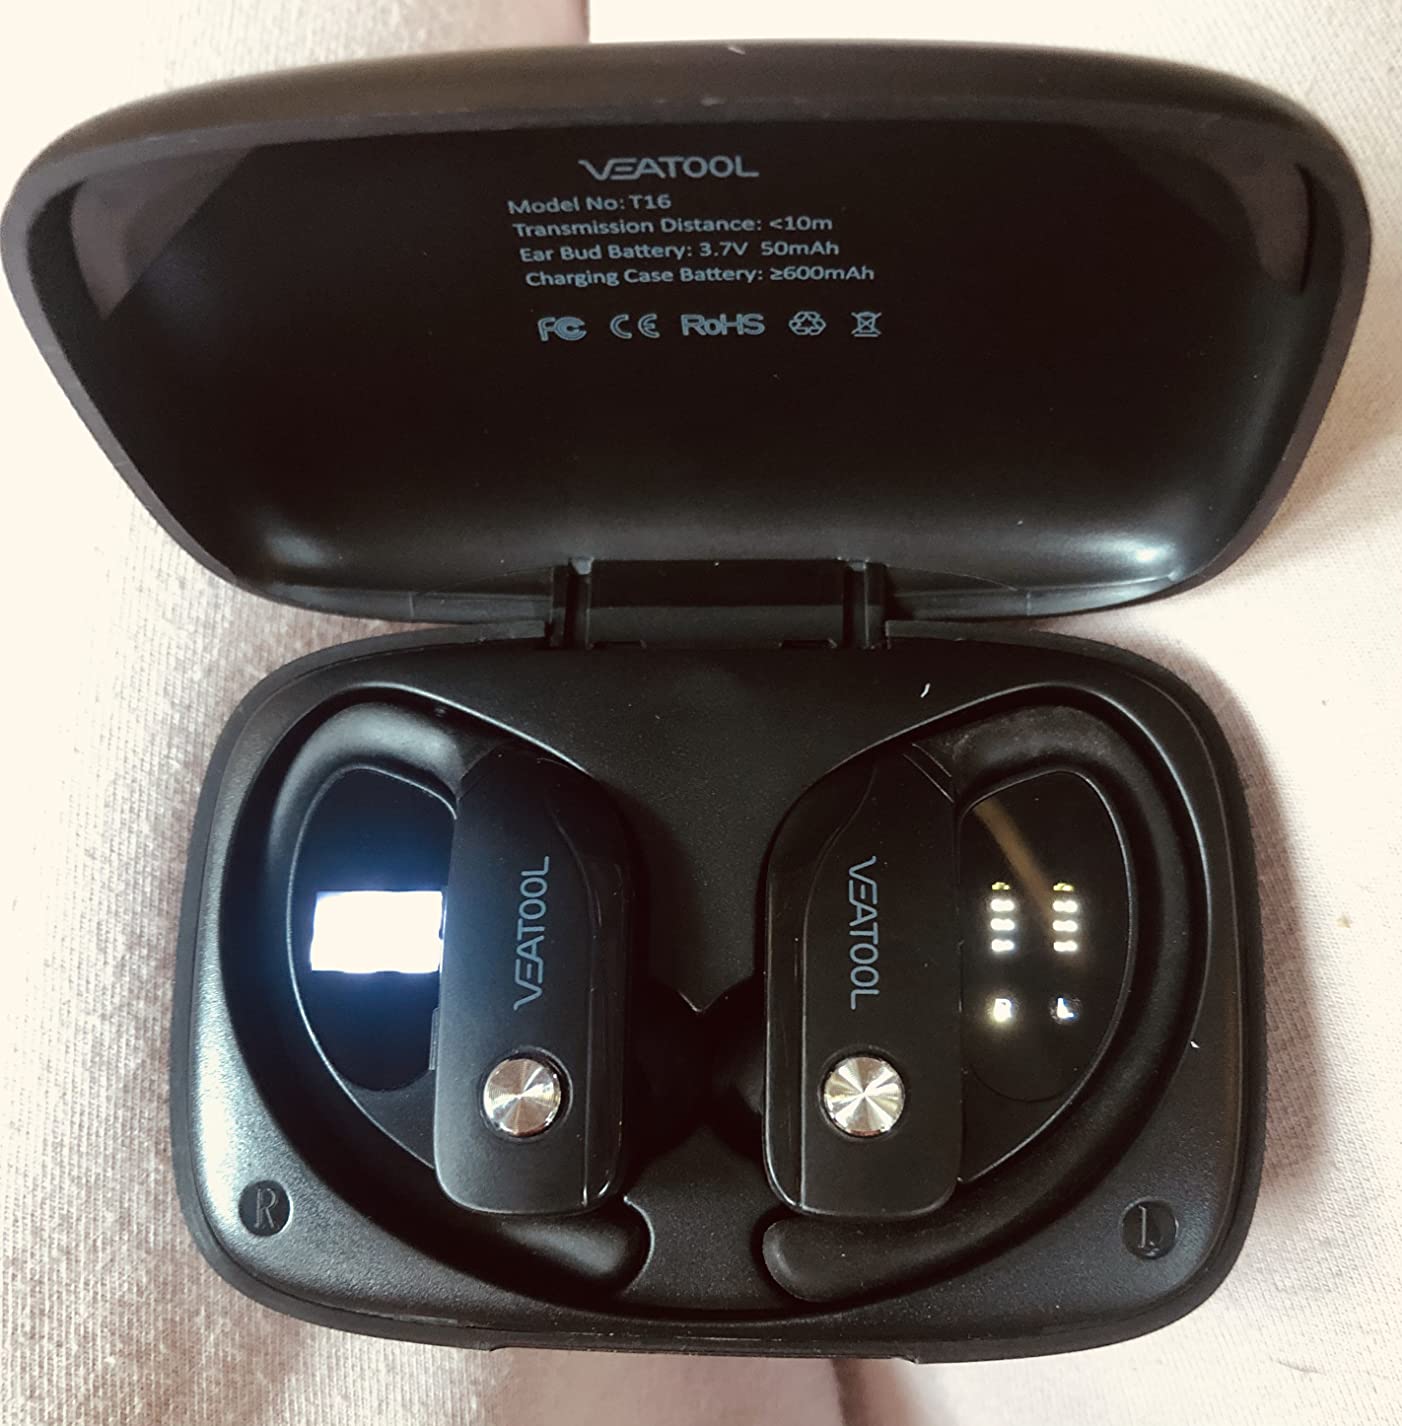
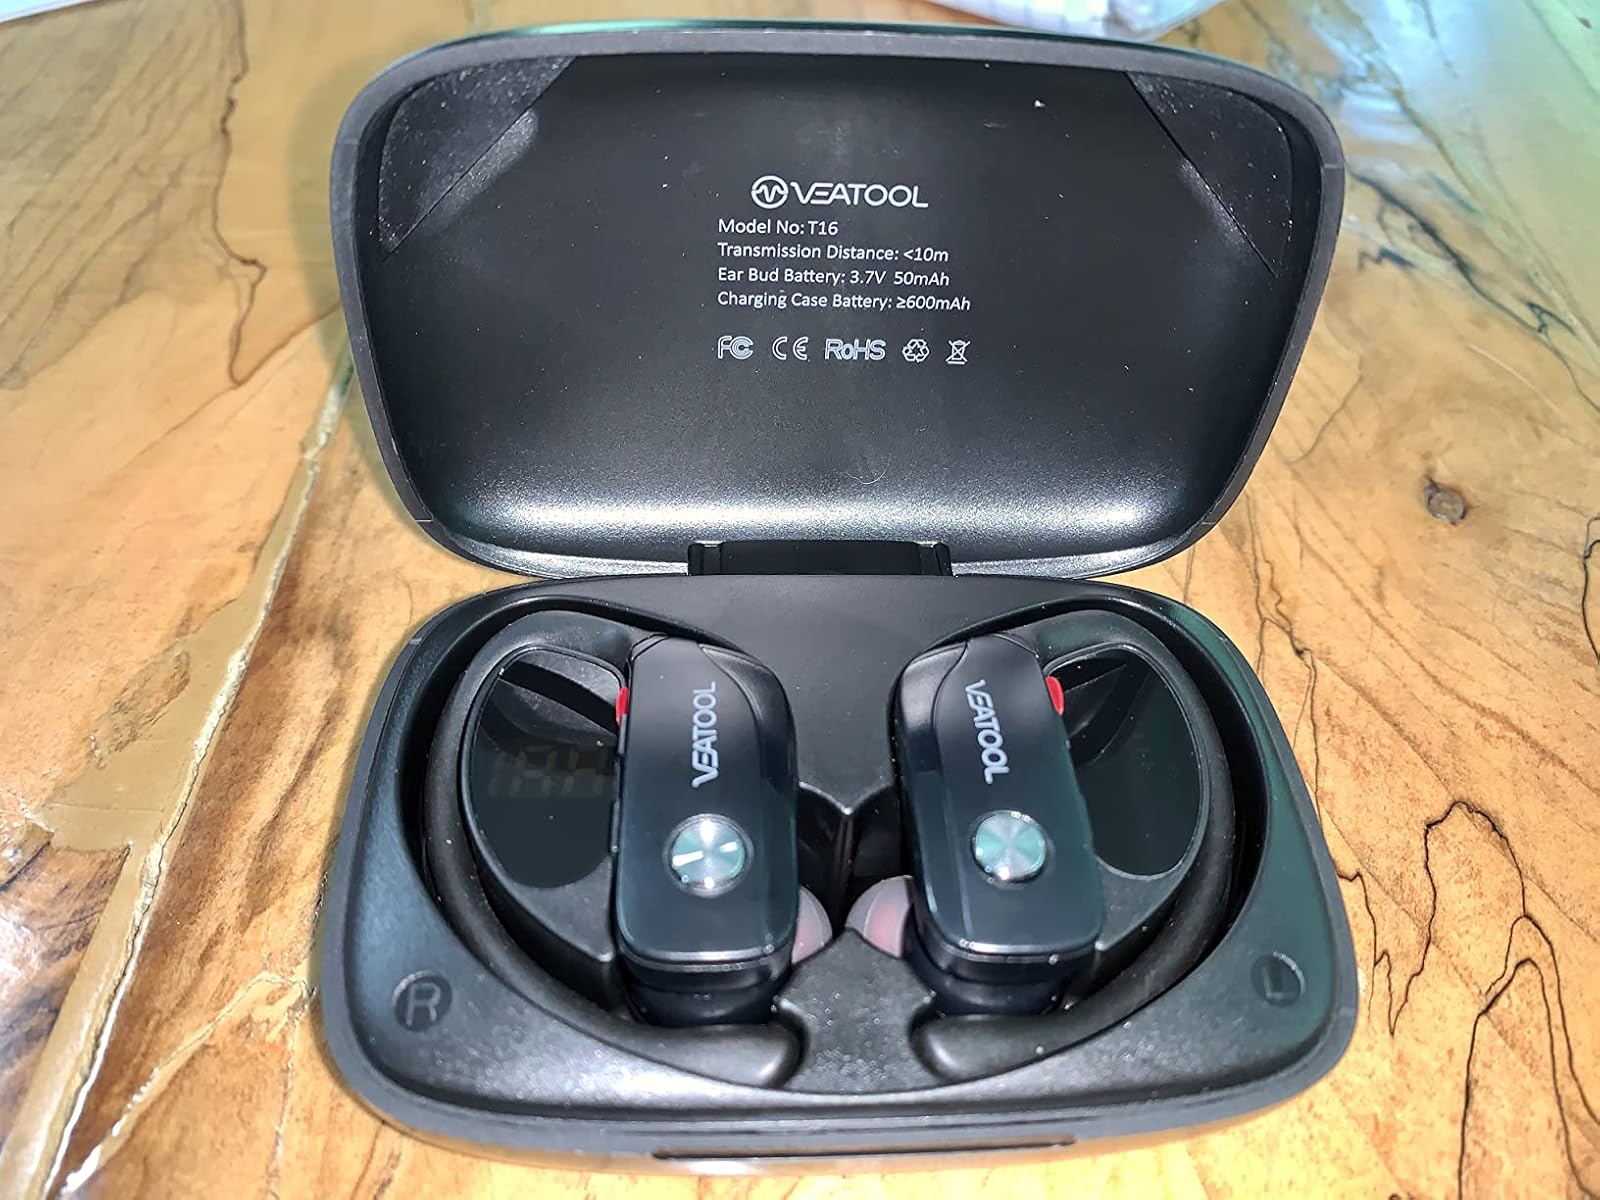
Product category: earbuds
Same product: yes